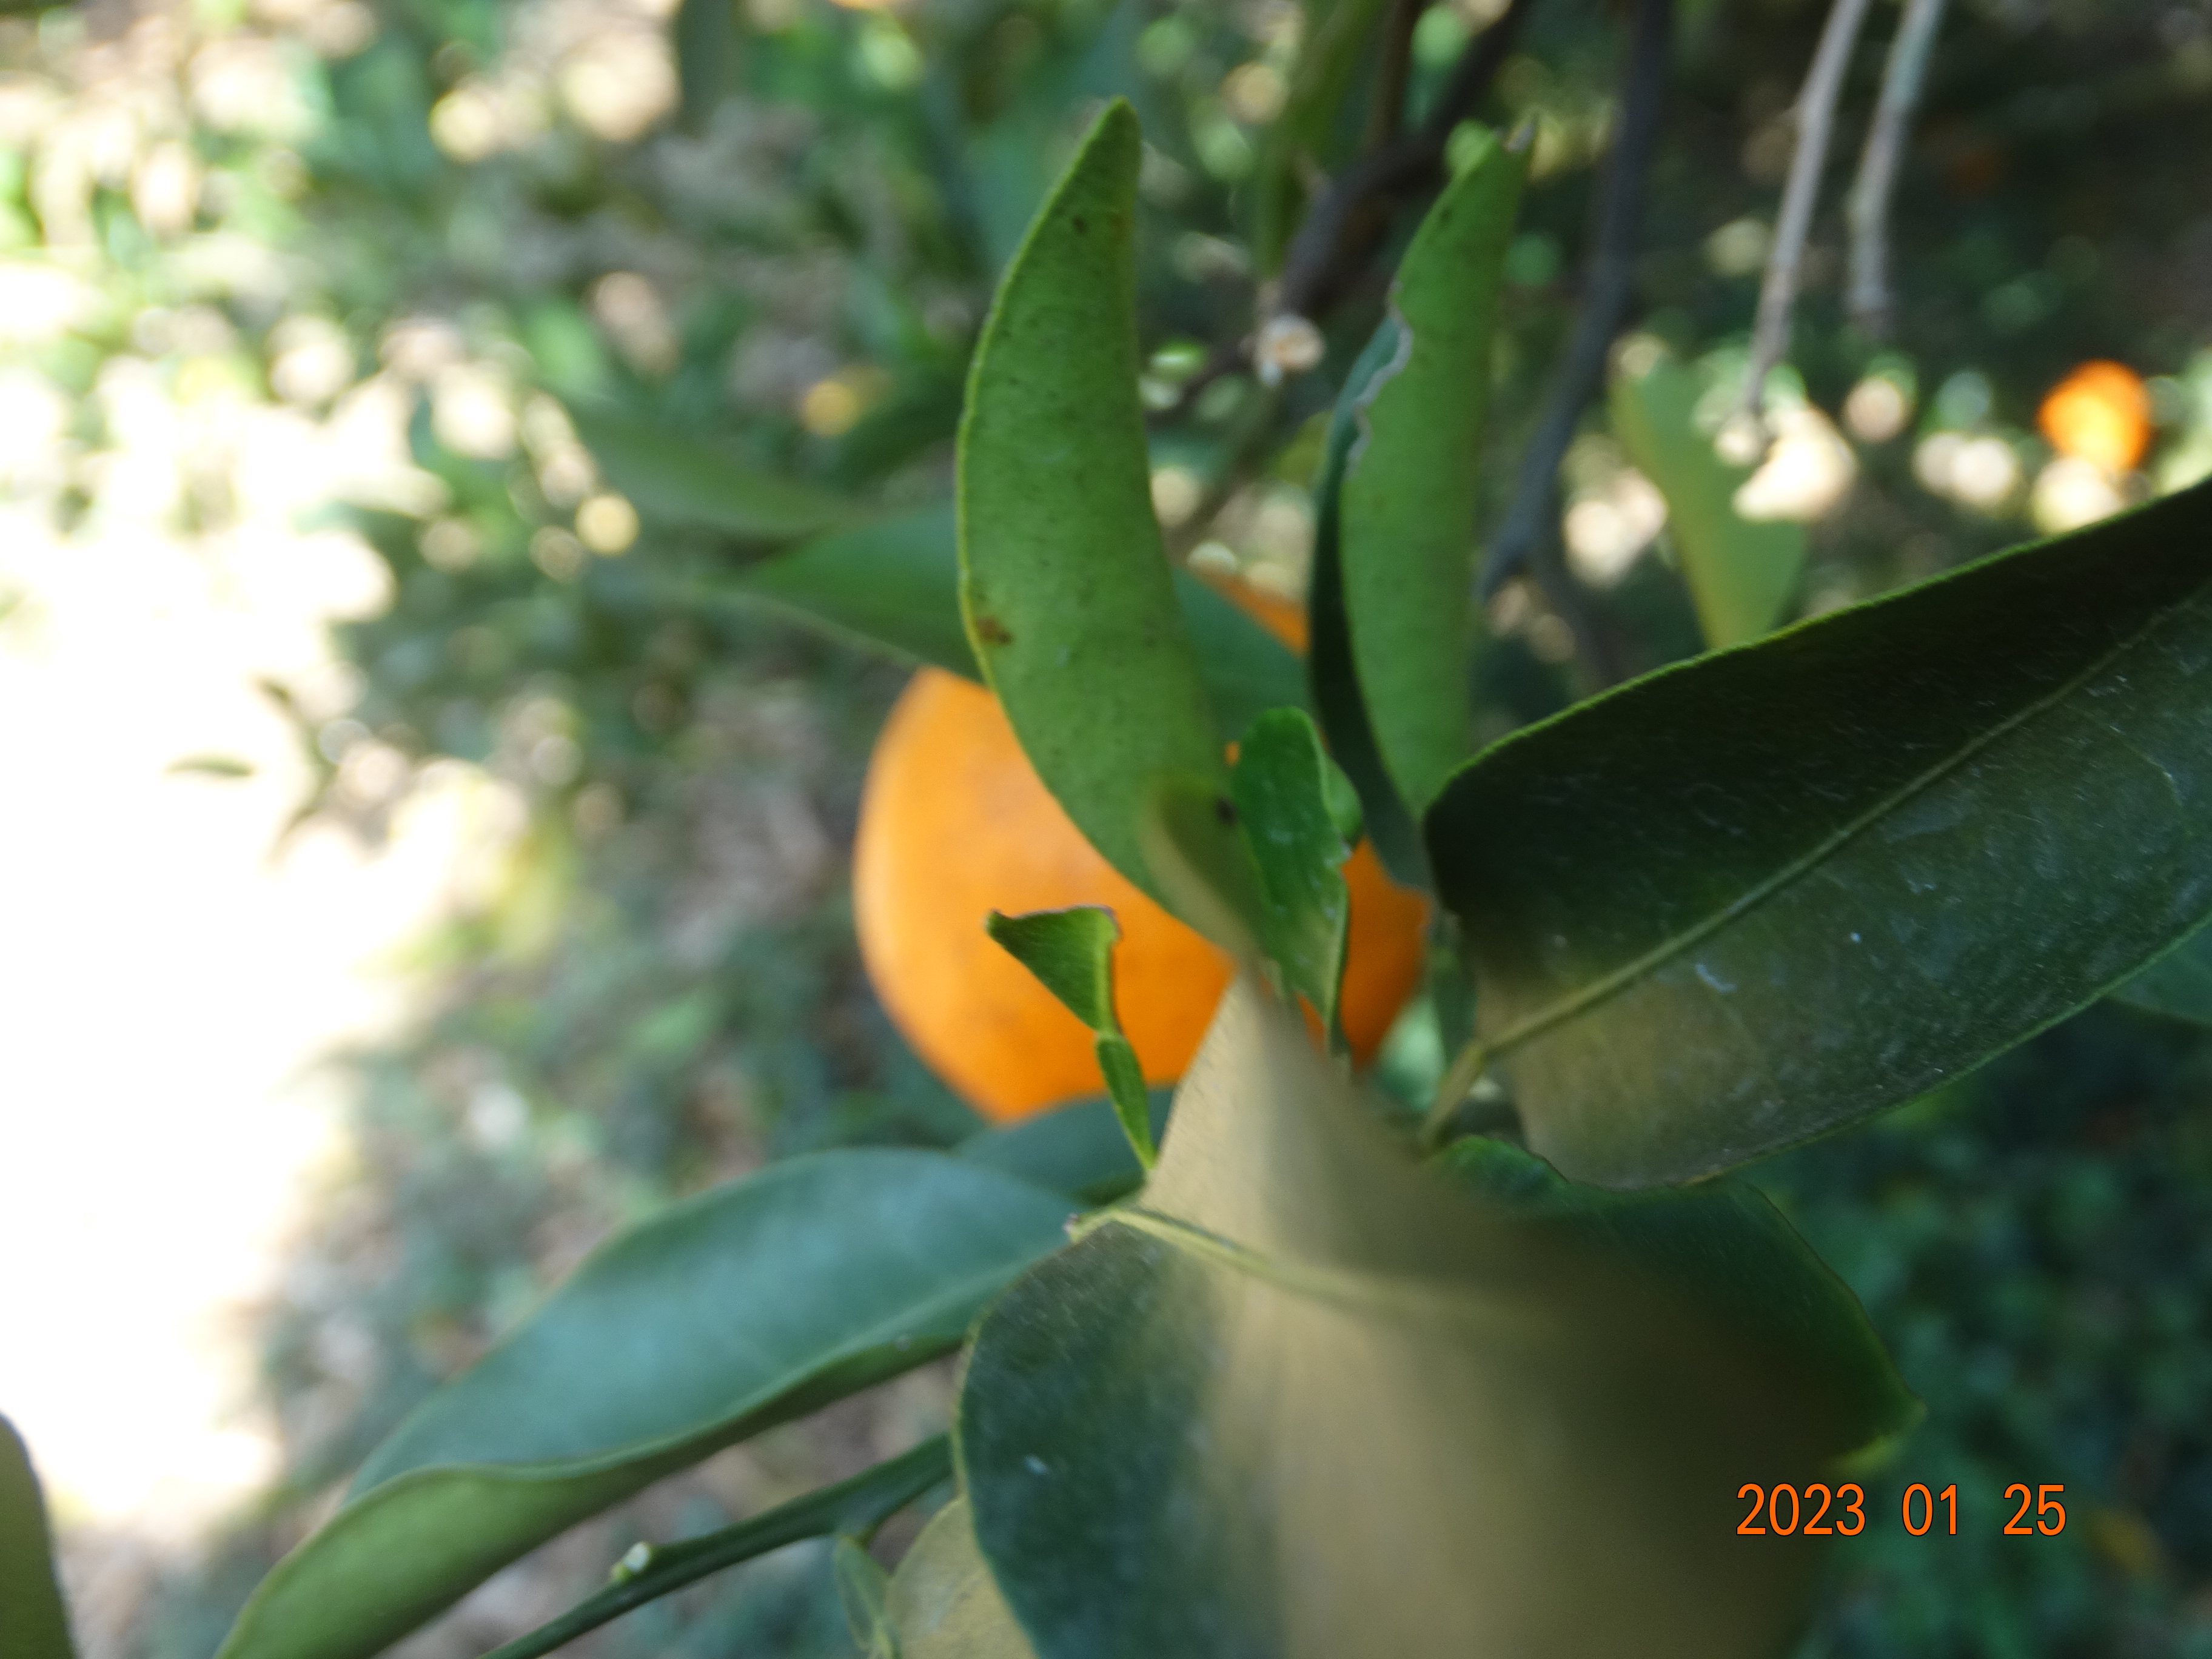
Citrus fruit variety: ponkan